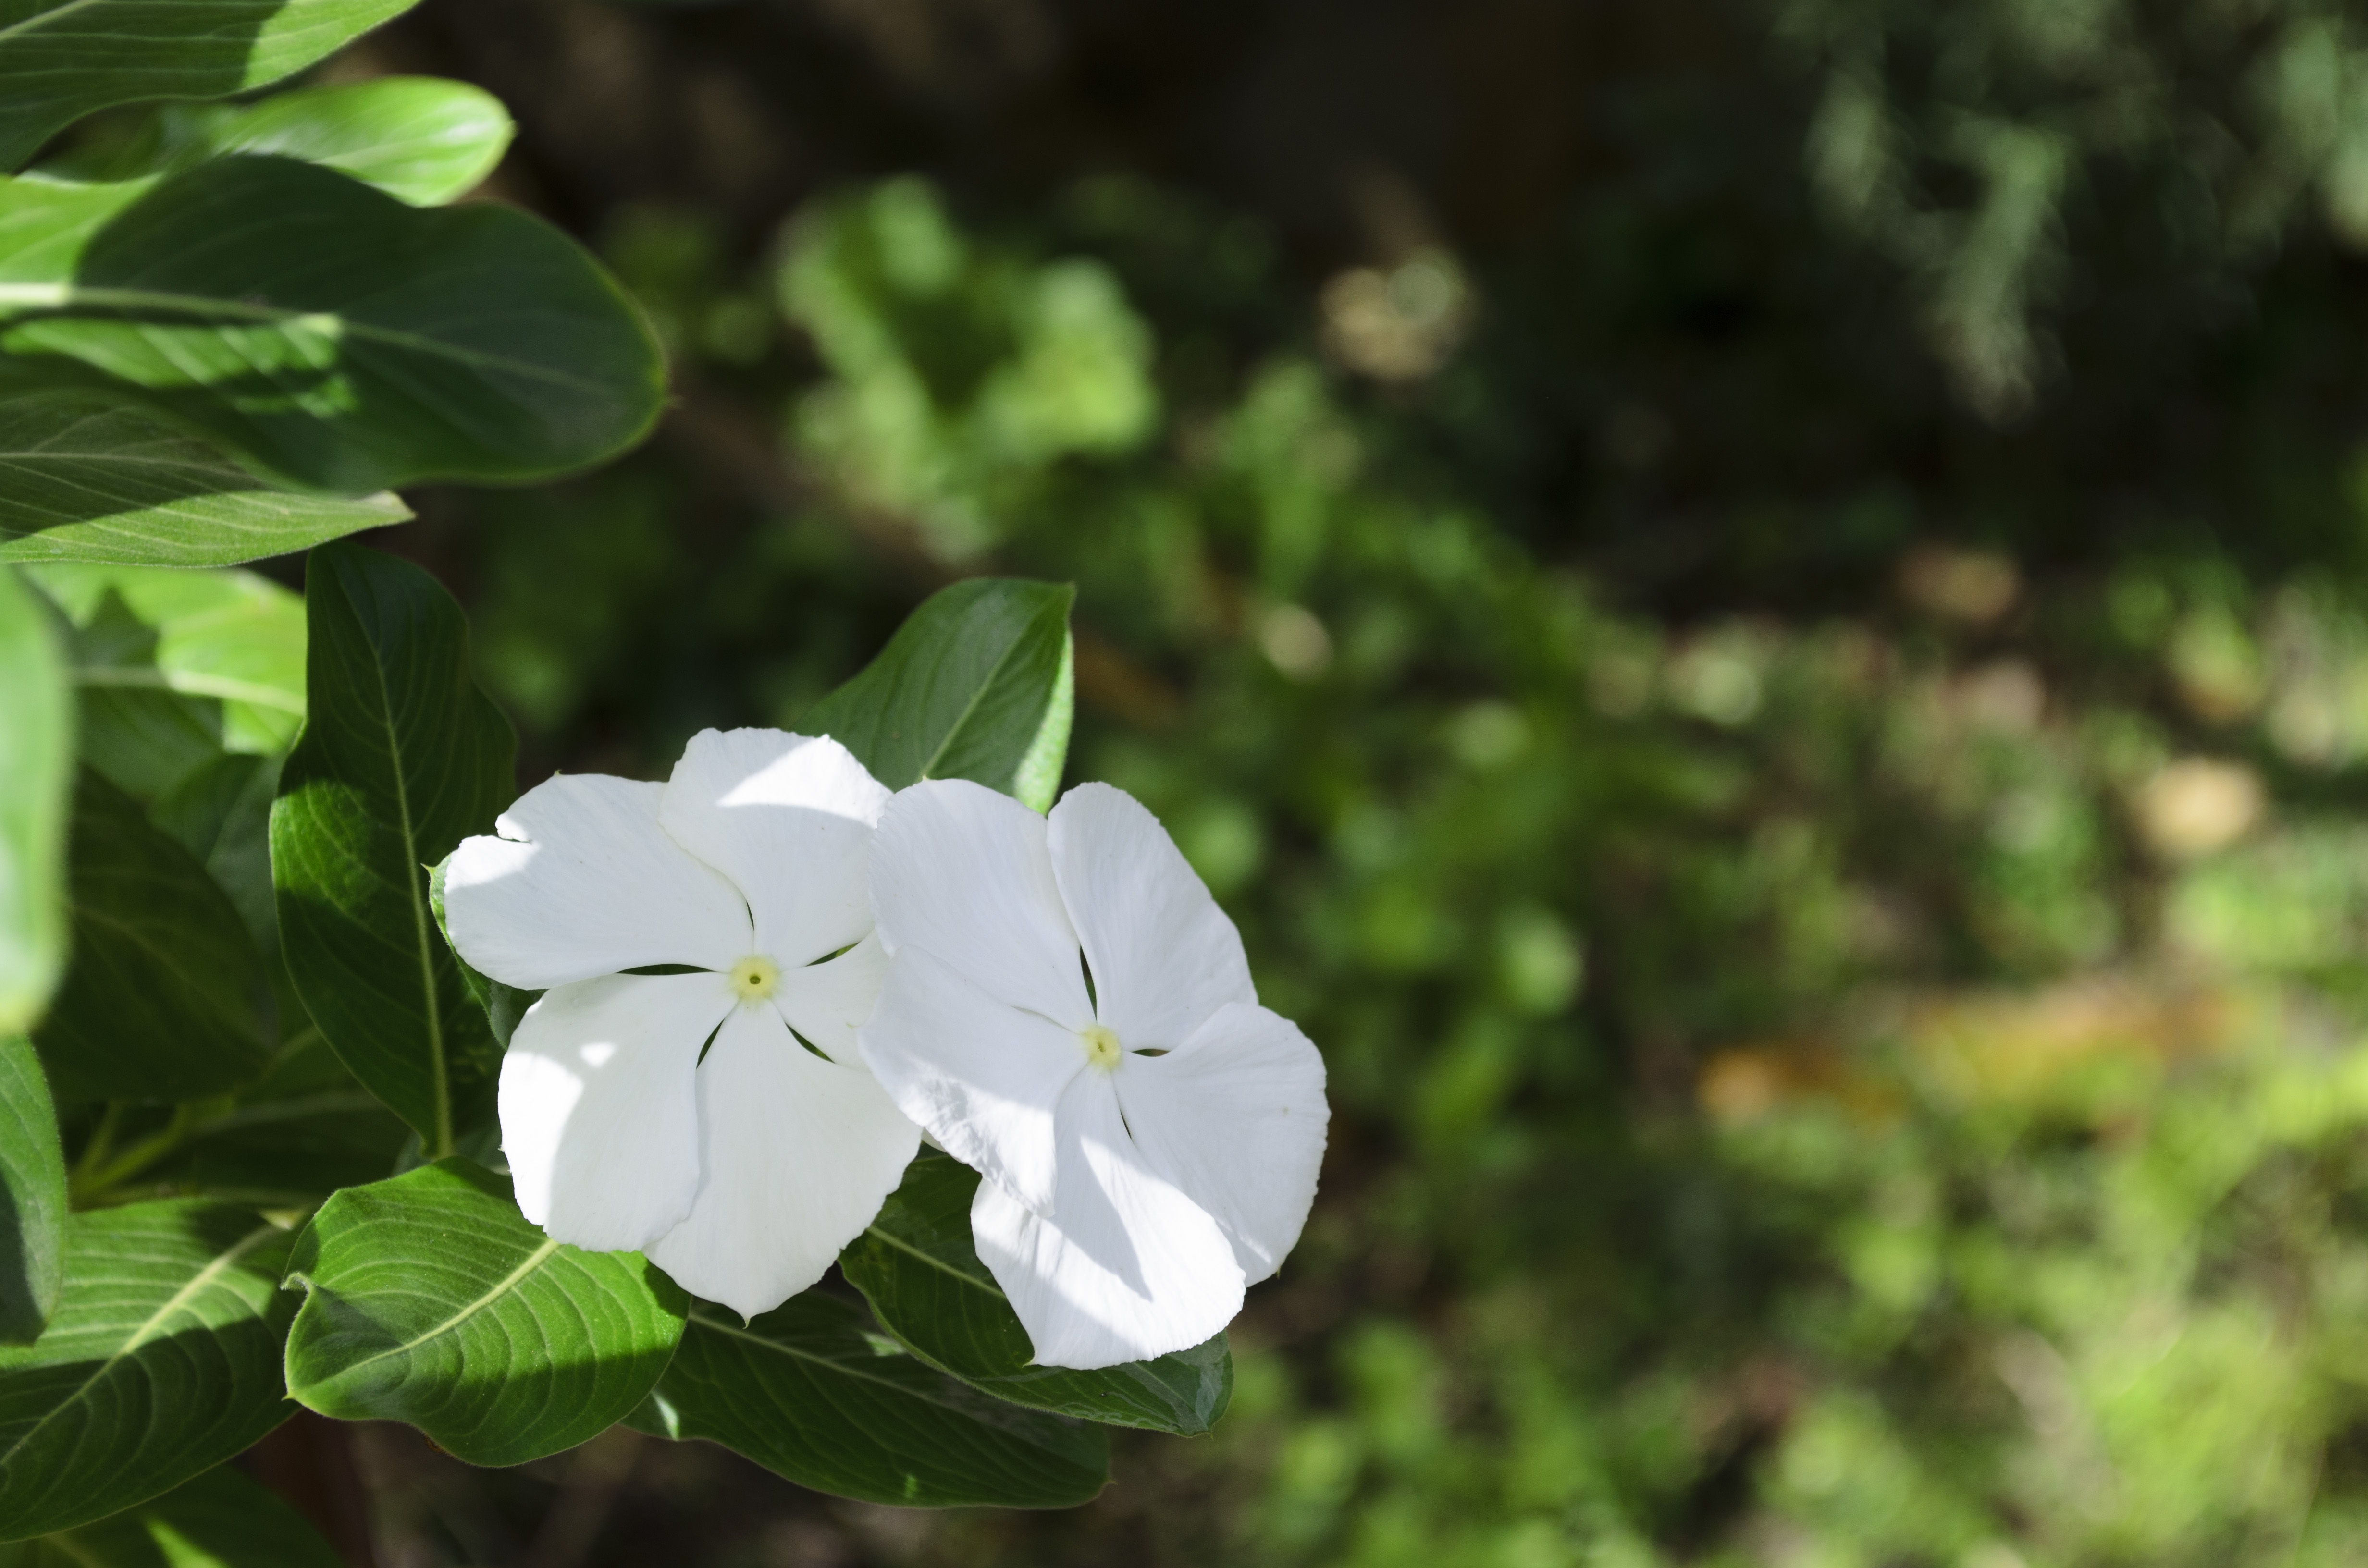
nature, blossom, plant, white, leaf, flower, petal, green, botany, flora, wildflower, shrub, periwinkle, trinidad, macro photography, jasmine, flowering plant, tobago, land plant